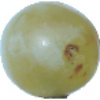
Label: Grape White 1